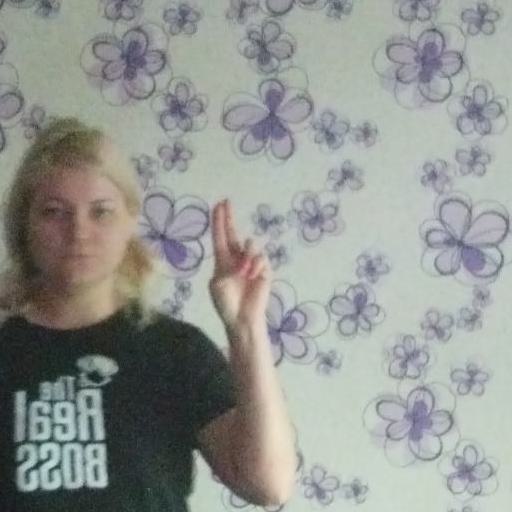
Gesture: two_up